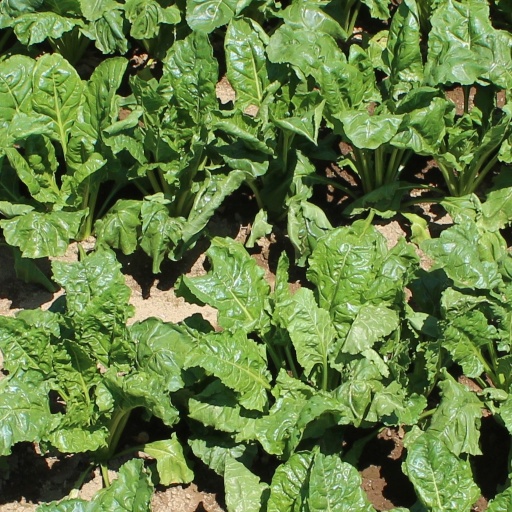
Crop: sugar beet